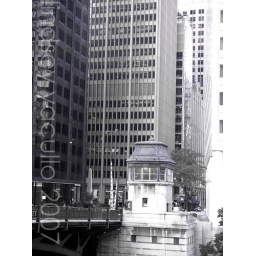
cool looking bridge tower in chi town. =]